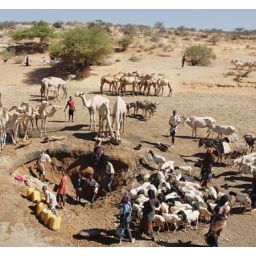
Men collect water from a hole in a dry river bed to give their camels and goats.